2022 Maryland gubernatorial election

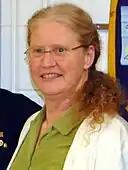
Nancy Wallace, the Green Party nominee

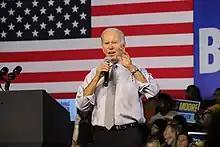
President Biden campaigning for Moore and other Maryland Democrats

David Lashar attended the gubernatorial candidate forum hosted by the Legislative Black Caucus of Maryland on October 14, 2021. At the end of the forum, Darryl Barnes challenged all of the attending candidates to post a Black agenda on their campaign websites by November 1; in response, Lashar posted a "Libertarian Black Agenda" plan on his campaign website.